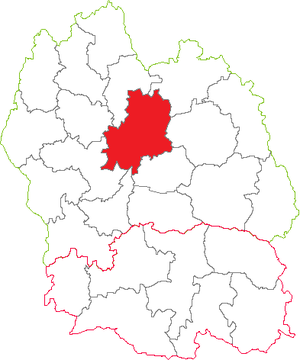
Situation du canton dans le département de la Lozère (France)
Le canton de Saint-Amans était une division administrative française, située dans le département de la Lozère et la région Languedoc-Roussillon.